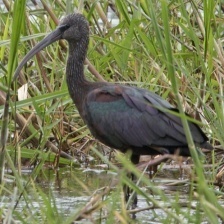
Species: GLOSSY IBIS
Scientific name: PLEGADIS FALCINELLUS